25th Continental Regiment

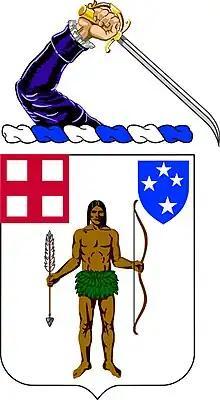
182nd Cavalry Coat of Arms

The 25th Continental Regiment, also known as Gardner's and Bond's Regiment, was raised April 23, 1775, as a Massachusetts militia Regiment at Cambridge, Massachusetts, under Colonel Thomas Gardner. Colonel Gardner was mortally wounded at the Battle of Bunker Hill, in June 1775, and command was transferred to Lieutenant Colonel William Bond, who was promoted to Colonel. The regiment would join the Continental Army in June 1775. The regiment saw action during the Siege of Boston, Invasion of Canada and the Battle of Valcour Island. The regiment was put into the 3rd Massachusetts brigade. It fought at the Battles of Saratoga on the extreme right of the American right flank, close to the river fortifications next to the hudson river. The regiment was disbanded on January 1, 1777, at Morristown, New Jersey.